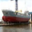
Label: ship